Victoria Masonic Temple

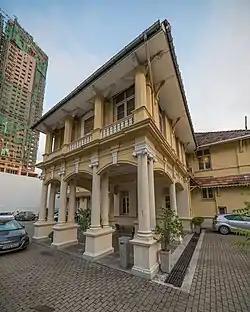

The Victoria Masonic Temple in Colombo, Sri Lanka is the meeting place for the Masonic Lodges in the Colombo area. It was built in 1901 during British rule.